Adhisty Zara

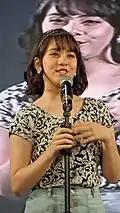
Zara in 2018

Adhisty Zara entered the showbiz industry after being introduced as a part of JKT48's 5th generation on 29 May 2016, at the age of 13. According to Zara, a staff approached and offered her to try for the audition when she was eating ice cream in front of her school. After getting selected, she traveled between Bandung and Jakarta to balance her school and the group's activity, before relocating permanently to Jakarta along with her older sister, Hasyakyla, who also joined JKT48 and both were then home-schooled.